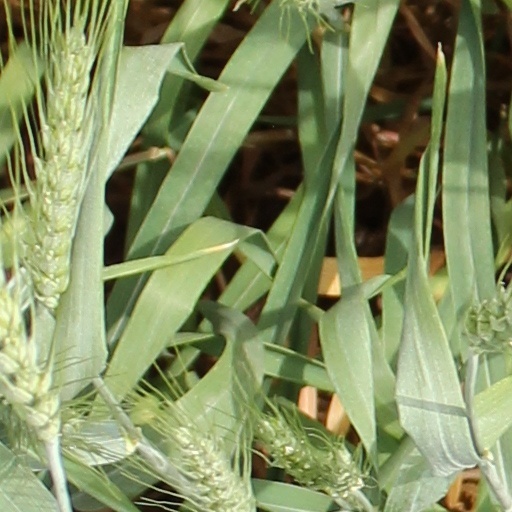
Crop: wheat